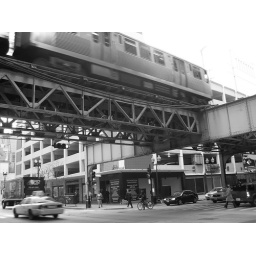
A train running along the loop in Downtown Chicago over an intersection.